Piyabanna Ayeth

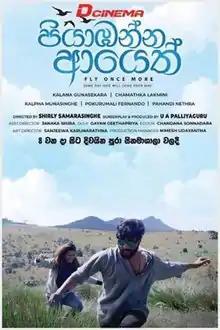

Piyabanna Ayeth (Fly Once More) is a 2022 Sri Lankan Sinhala romantic road film directed by Shirley Samarasinghe in his directorial debut and produced by Udara Palliyaguru for Guththila Films and D Cinema. The film stars Kalana Gunasekara and Chamatka Lakmini in lead roles, whereas Kalpa Munasinghe, Pokurumali Fernando, Marcus Fernando, and child actress Pahandi Nethara made supportive roles.